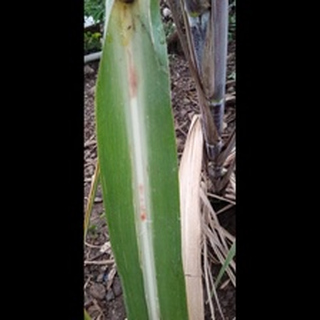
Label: sugarcane_red_rot